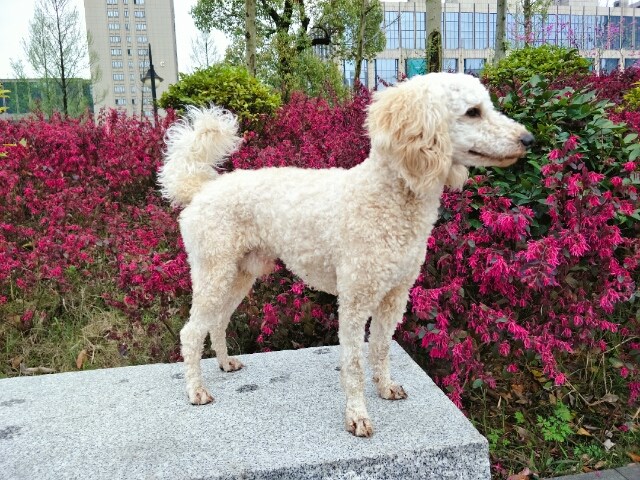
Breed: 7449-n000128-teddy